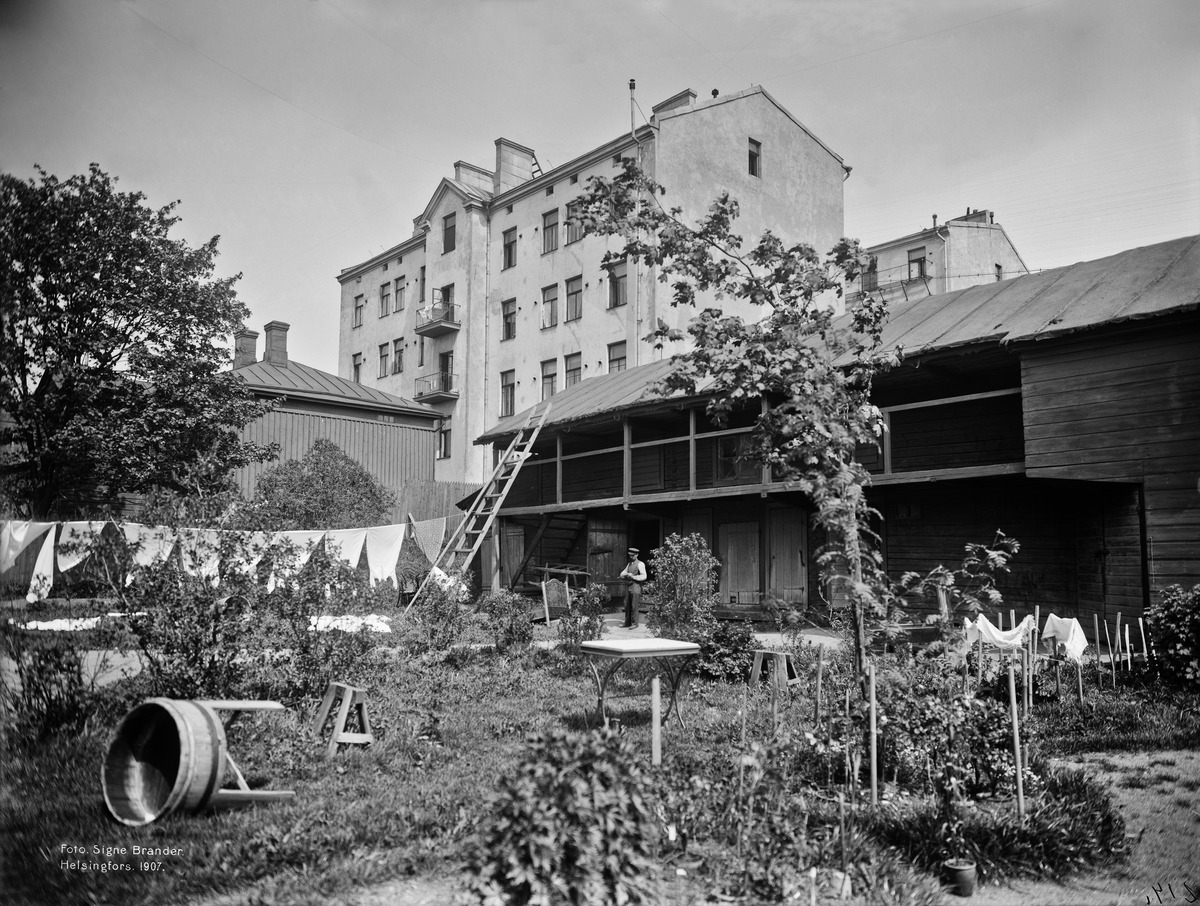
Korkeavuorenkatu 11 pihan puolelta
sisällön kuvaus: Korkeavuorenkatu 11 pihan puolelta. mustavalkoinen
Kuvaaja: Brander, Signe, valokuvaaja
Ajankohta: kuvausaika 1907
Paikka: Suomi, Uusimaa, Helsinki, Ullanlinna Helsinki, Korkeavuorenkatu 11
Aiheet: puurakennukset, puutarhat, pyykinpesu, Kaupunkiruokaa-näyttely